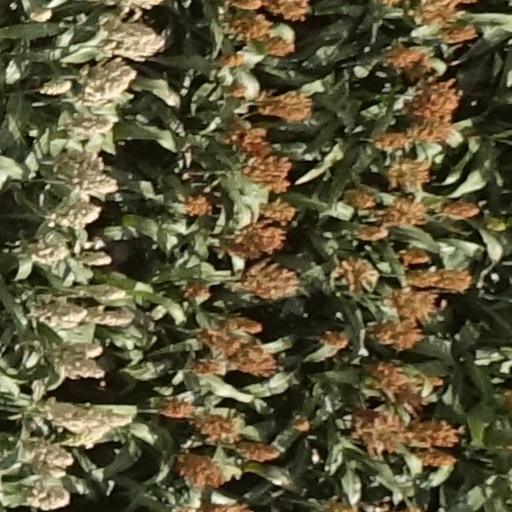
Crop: sorghum